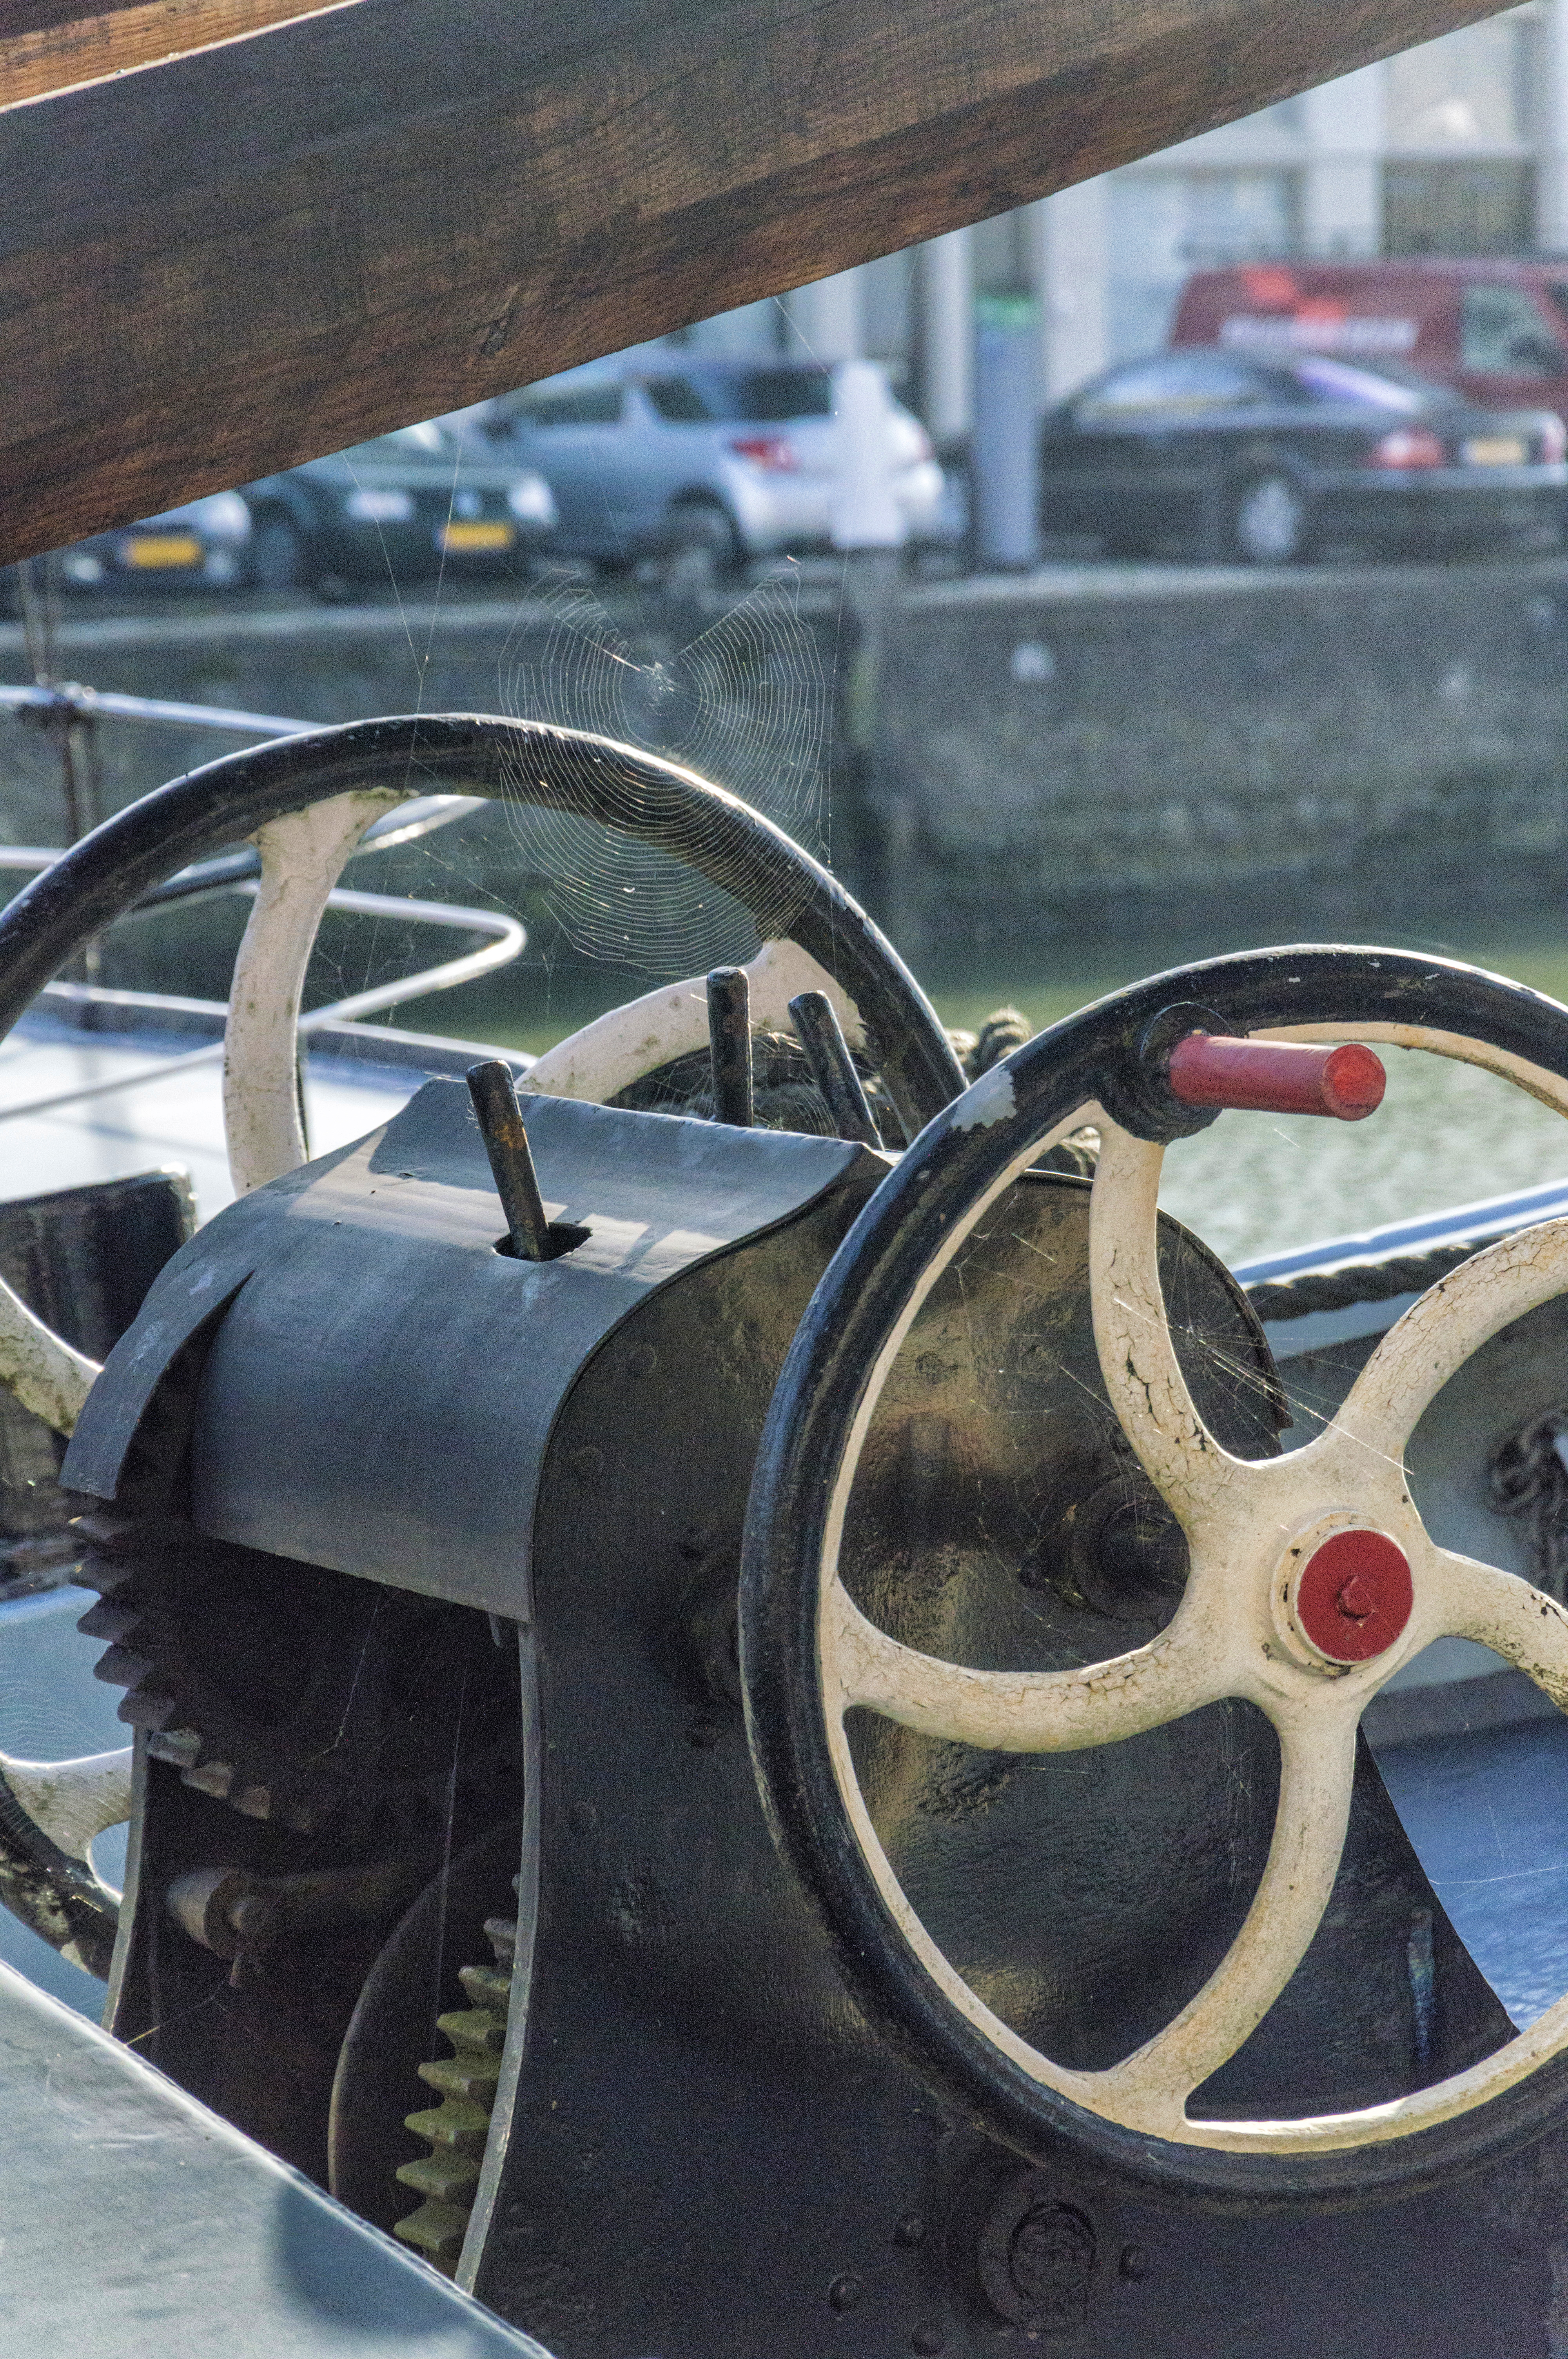
outdoor, architecture, car, photography, wheel, van, building, photo, vehicle, nikon, historic, tire, vintage car, holland, nederland, netherlands, dutch, outdoorphotography, picture, photograph, fotos, foto, fotografie, iron, rad, urbanphotography, geheugen, paulvandevelde, pdvandevelde, padagudaloma, dordrecht, stadsfotografie, nederlandinfotos, historisch, urbanfotografie, stadswandeling, architectuur, pvdvfotografie, pdvandeveldedordrecht, diep, rondjedordt, dedordtevaer, dutchphotography, nederlandsefotografie, dutchphotogaraphy, totallydutch, fotografienederland, hollandsefotografie, fotografieholland, dordtmonumenteel, fotosdordrecht, fotosvandordrecht, erfgoedcentrumdiep, paulvandeveldedordrecht, regionaalarchiefbeeldbank, regionaalarchiefbeeldbankdiephet, wiel, anchorwinch, ankerlier